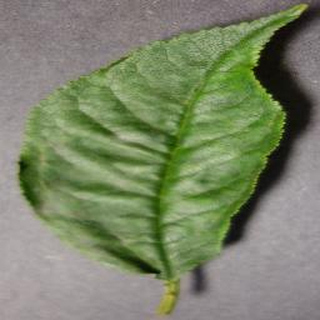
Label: cherry_powdery_mildew